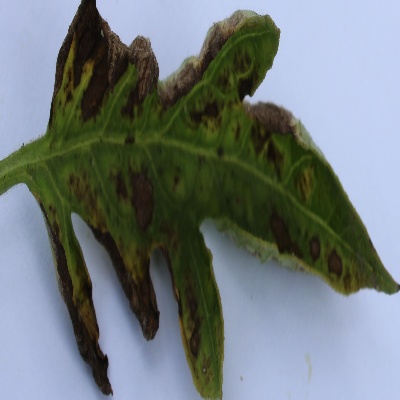
Crop: Tomato
Condition: septoria leaf spot